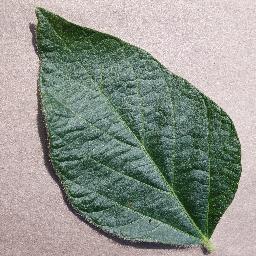
Label: Soybean___healthy